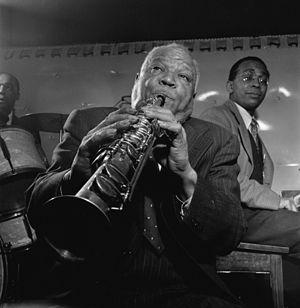
Sidney Bechet, né le 14 mai 1897 à La Nouvelle-Orléans et mort le 14 mai 1959 en France à Garches, est un clarinettiste, saxophoniste et compositeur américain de jazz.
Cette page propose une liste de personnalités mortes le jour de leur anniversaire.
Si tu vois ma mère est une chanson d'amour-standard de jazz-blues, composée en 1952 par le saxophoniste-clarinettiste de jazz américain Sidney Bechet un des titres les plus célèbres de son répertoire, avec entre autres Petite Fleur, Les Oignons, ou Dans les rues d’Antibes...
Le jeudi 14 mai 1959 est le 134ᵉ jour de l'année 1959.